Assamese cuisine

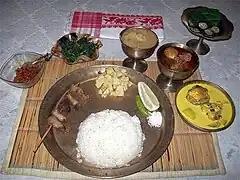
A spread representing Assamese cuisine. It shows sauteed greens, "khar", fish, pork, "pitika" and the "kaji" lemon wedge, in traditional bell metal utensils. There is no sweet dessert and the meal ends with betel nut chewing.

Assamese cuisine is the cuisine of the Indian state of Assam. It is a style of cooking that is a confluence of cooking habits of the hills that favour fermentation and drying as forms of preservation and those from the plains that provide extremely wide variety of fresh vegetables and greens, and an abundance of fish and meat. Both are centred on the main ingredient — rice. It is a mixture of different indigenous styles with considerable regional variations and some external influences. The traditional way of cooking and the cuisine of Assam is very similar to South-East Asian countries such as Thailand, Burma (Myanmar) and others. The cuisine is characterized by very little use of spices, little cooking over fire, and strong flavours due mainly to the use of endemic exotic fruits and vegetables that are either fresh, dried or fermented. Fish is widely used, and birds like duck, pigeon, squab, etc. are very popular, which are often paired with a main vegetable or ingredient; beef used to be eaten before British colonialism, and some continue to do so. Preparations are rarely elaborate. The practice of bhuna, the gentle frying of spices before the addition of the main ingredients so common in Indian cooking, is absent in the cuisine of Assam. The preferred oil for cooking is the pungent mustard oil.